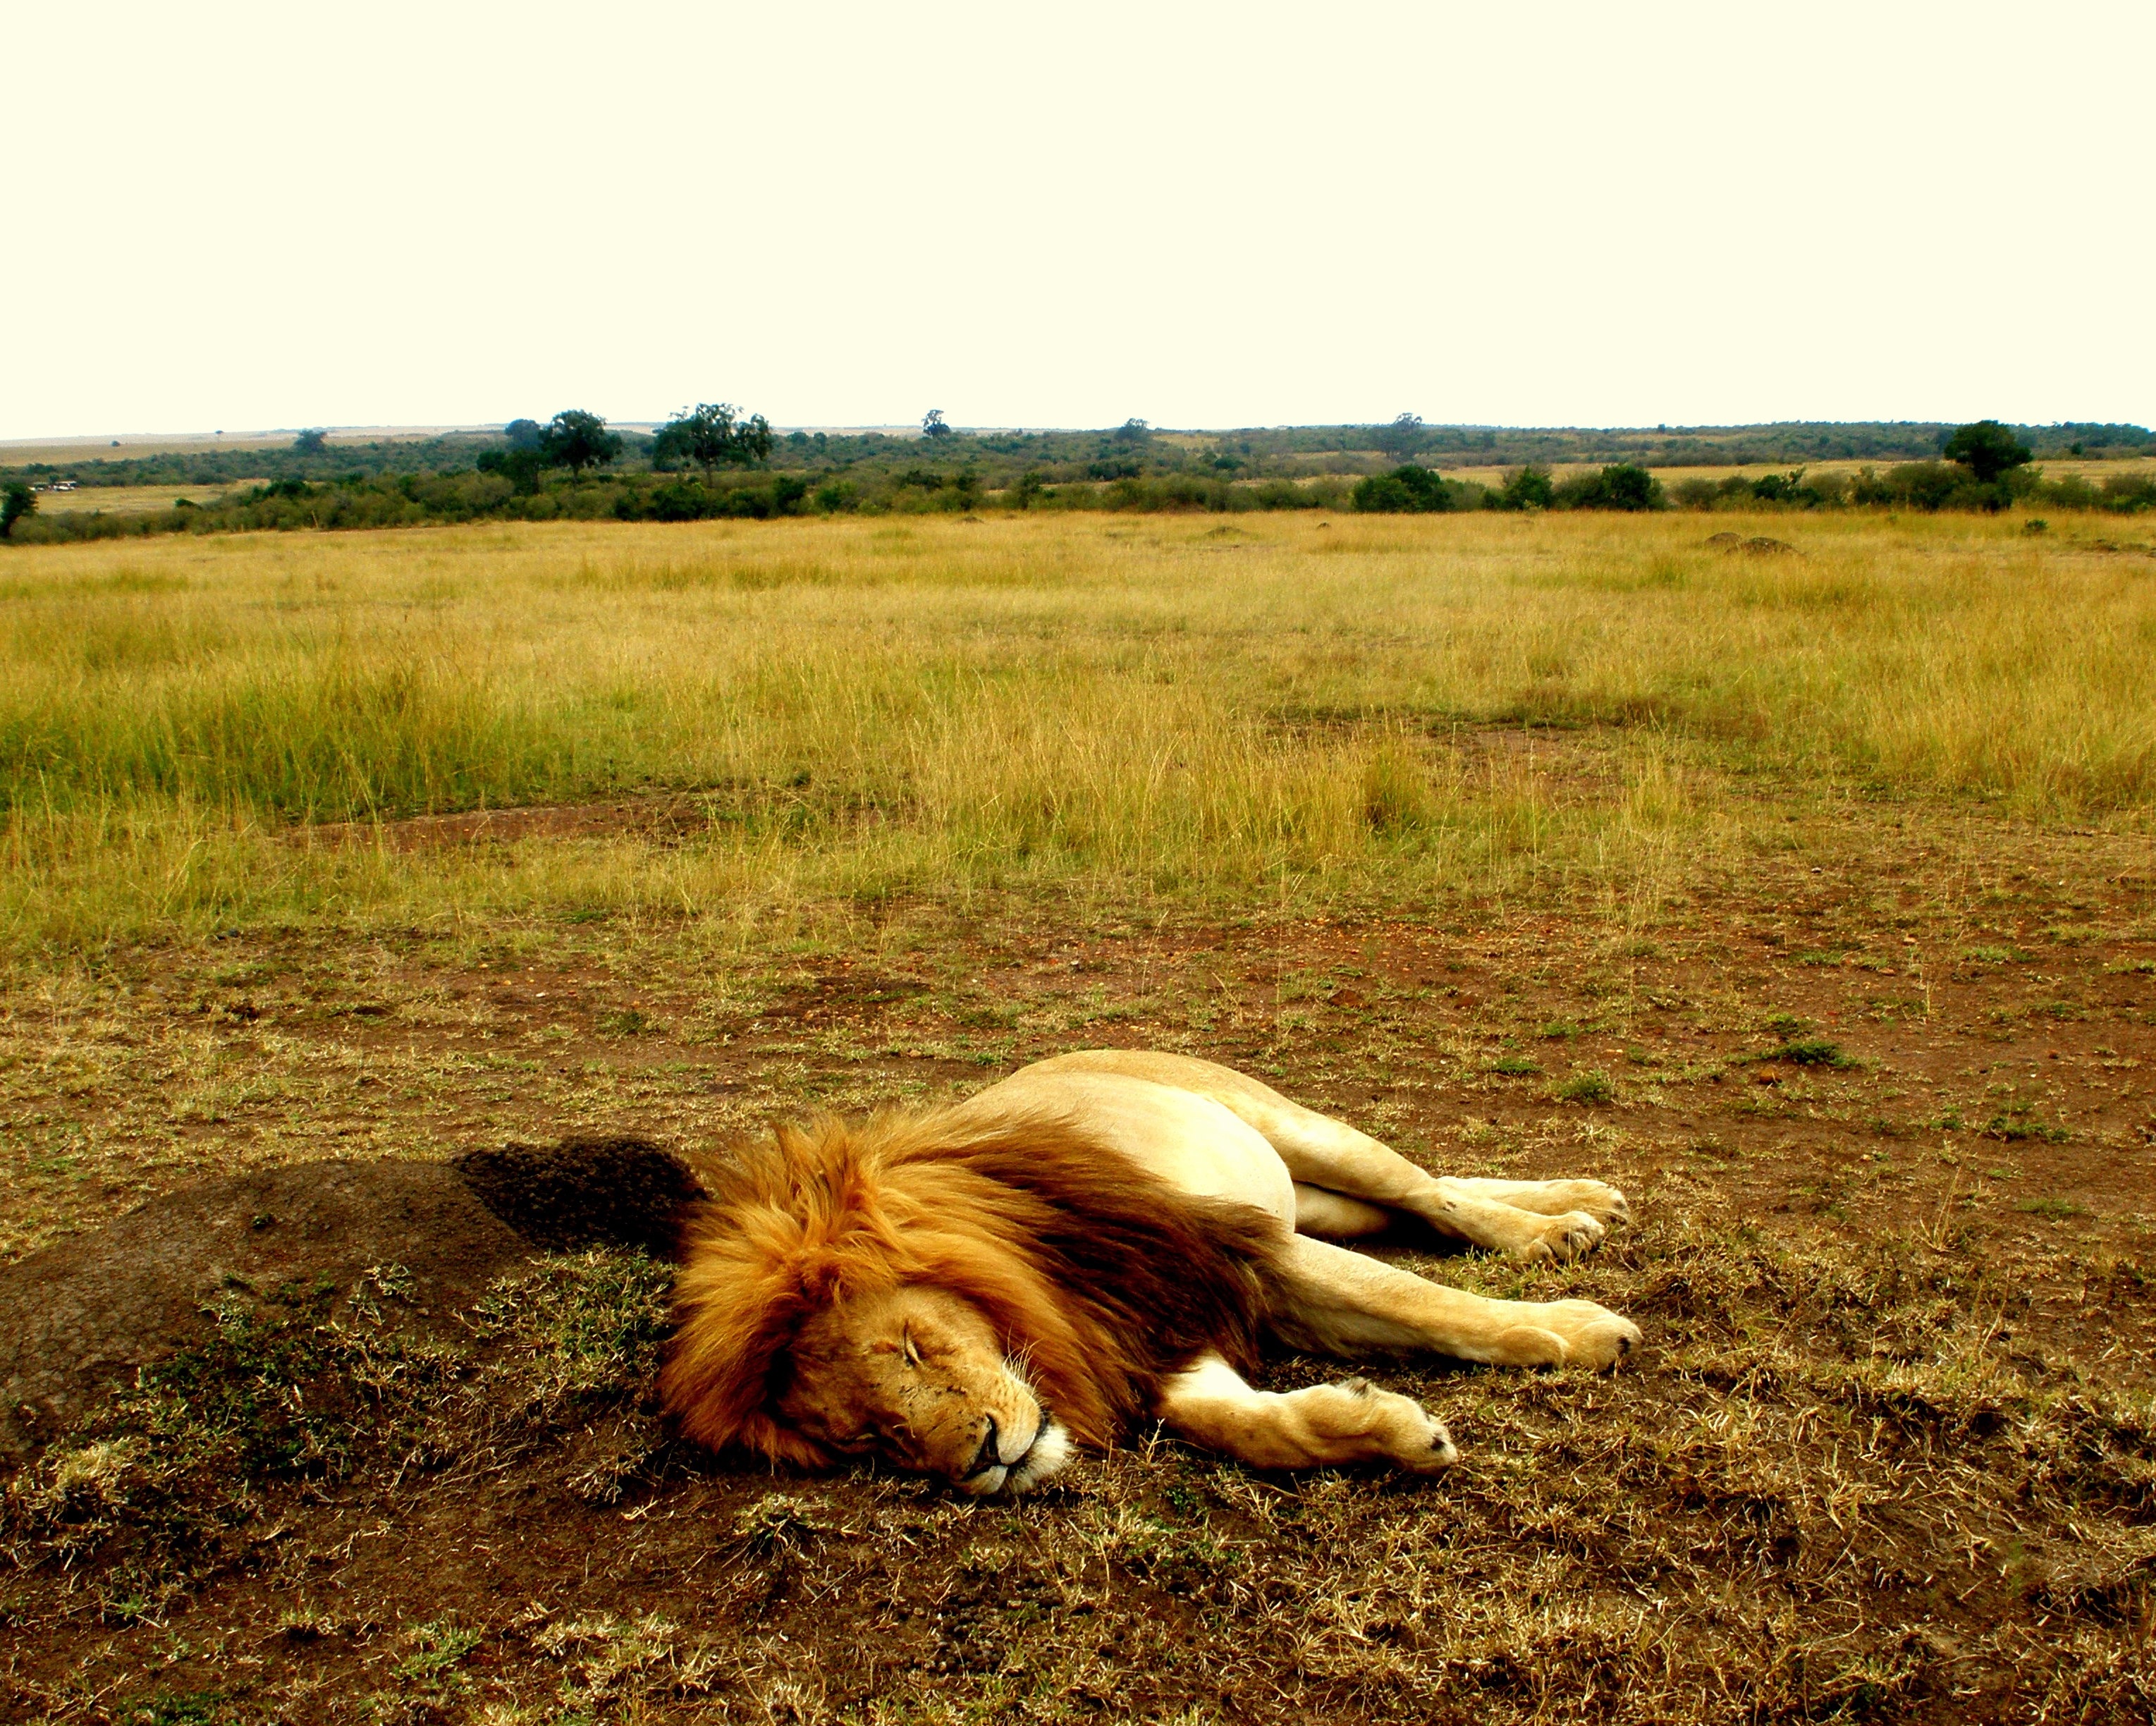
grass, wilderness, meadow, prairie, wildlife, pasture, grazing, mammal, fauna, savanna, lion, plain, grassland, safari, ecosystem, steppe